Boyce, Virginia

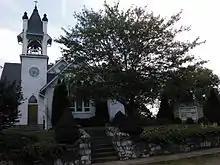
Boyce United Methodist Church

The Norfolk & Western Railway passes through the center of the business portion of the town, which at the time of the building of the railroad in 1881 was dense woods. The Norfolk & Western Railway erected a large station in the town in 1912.